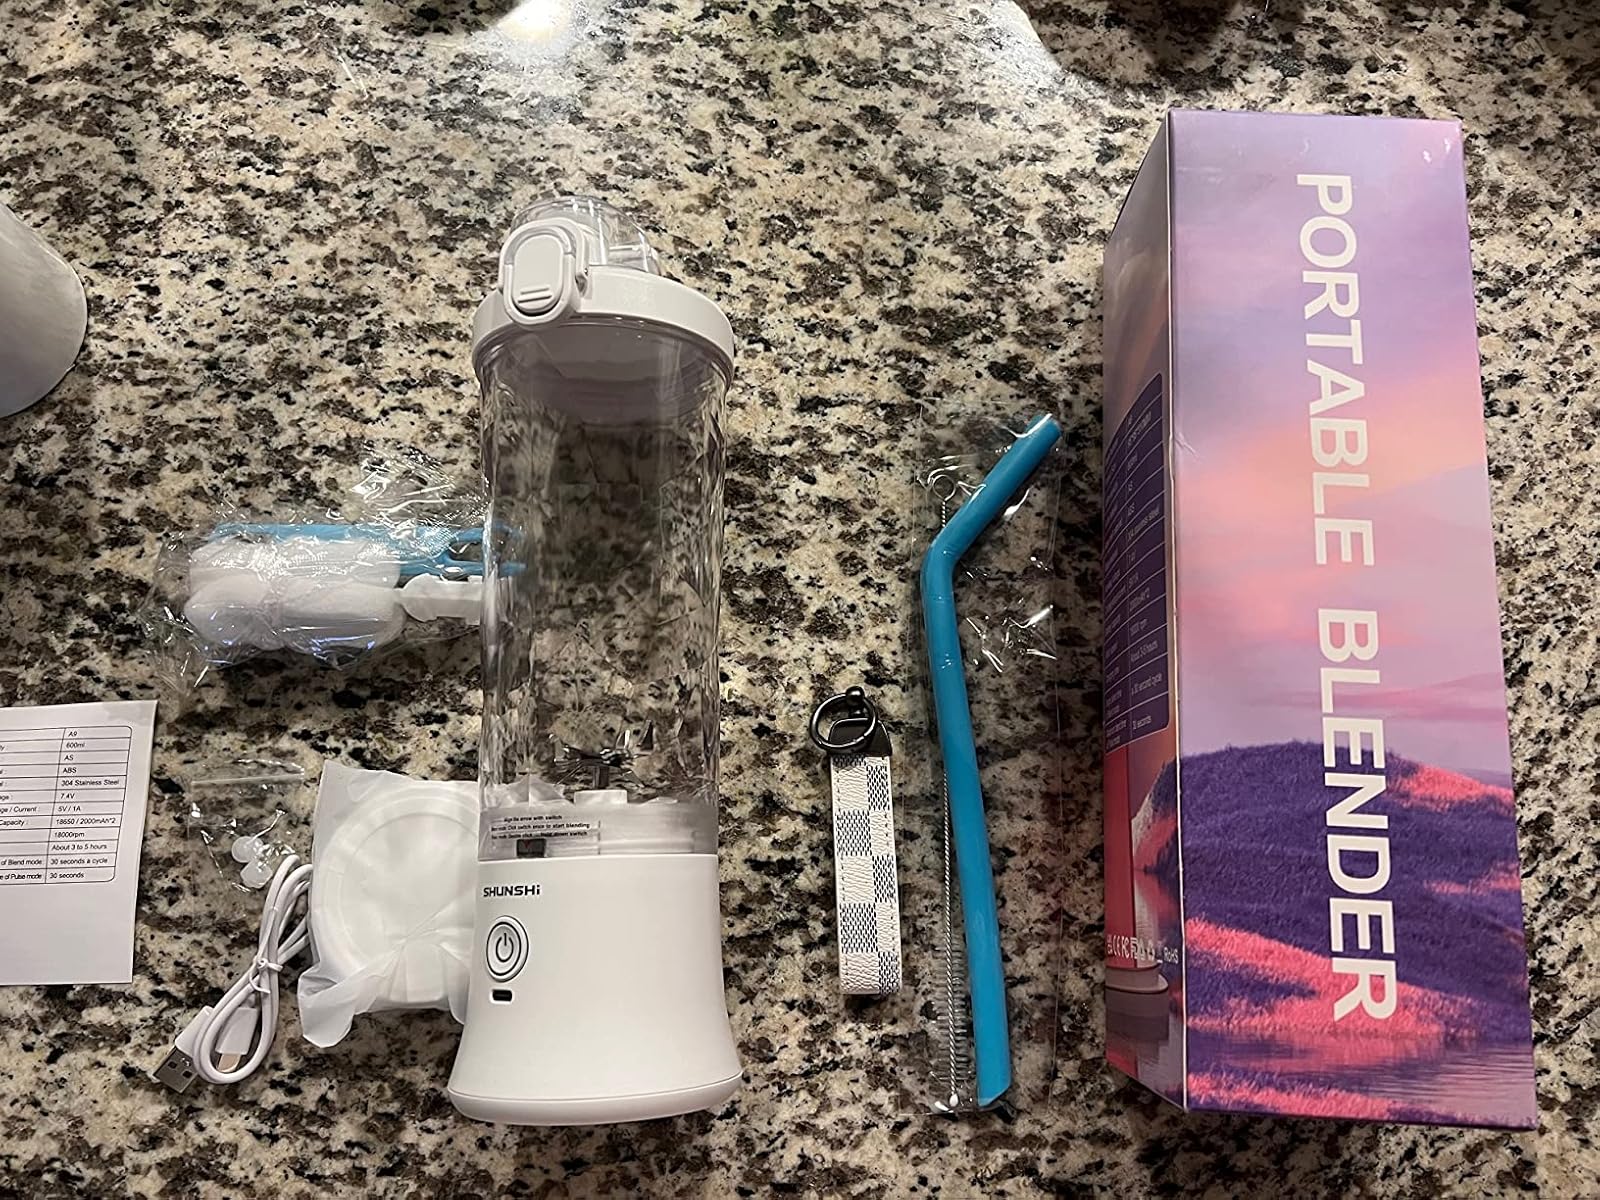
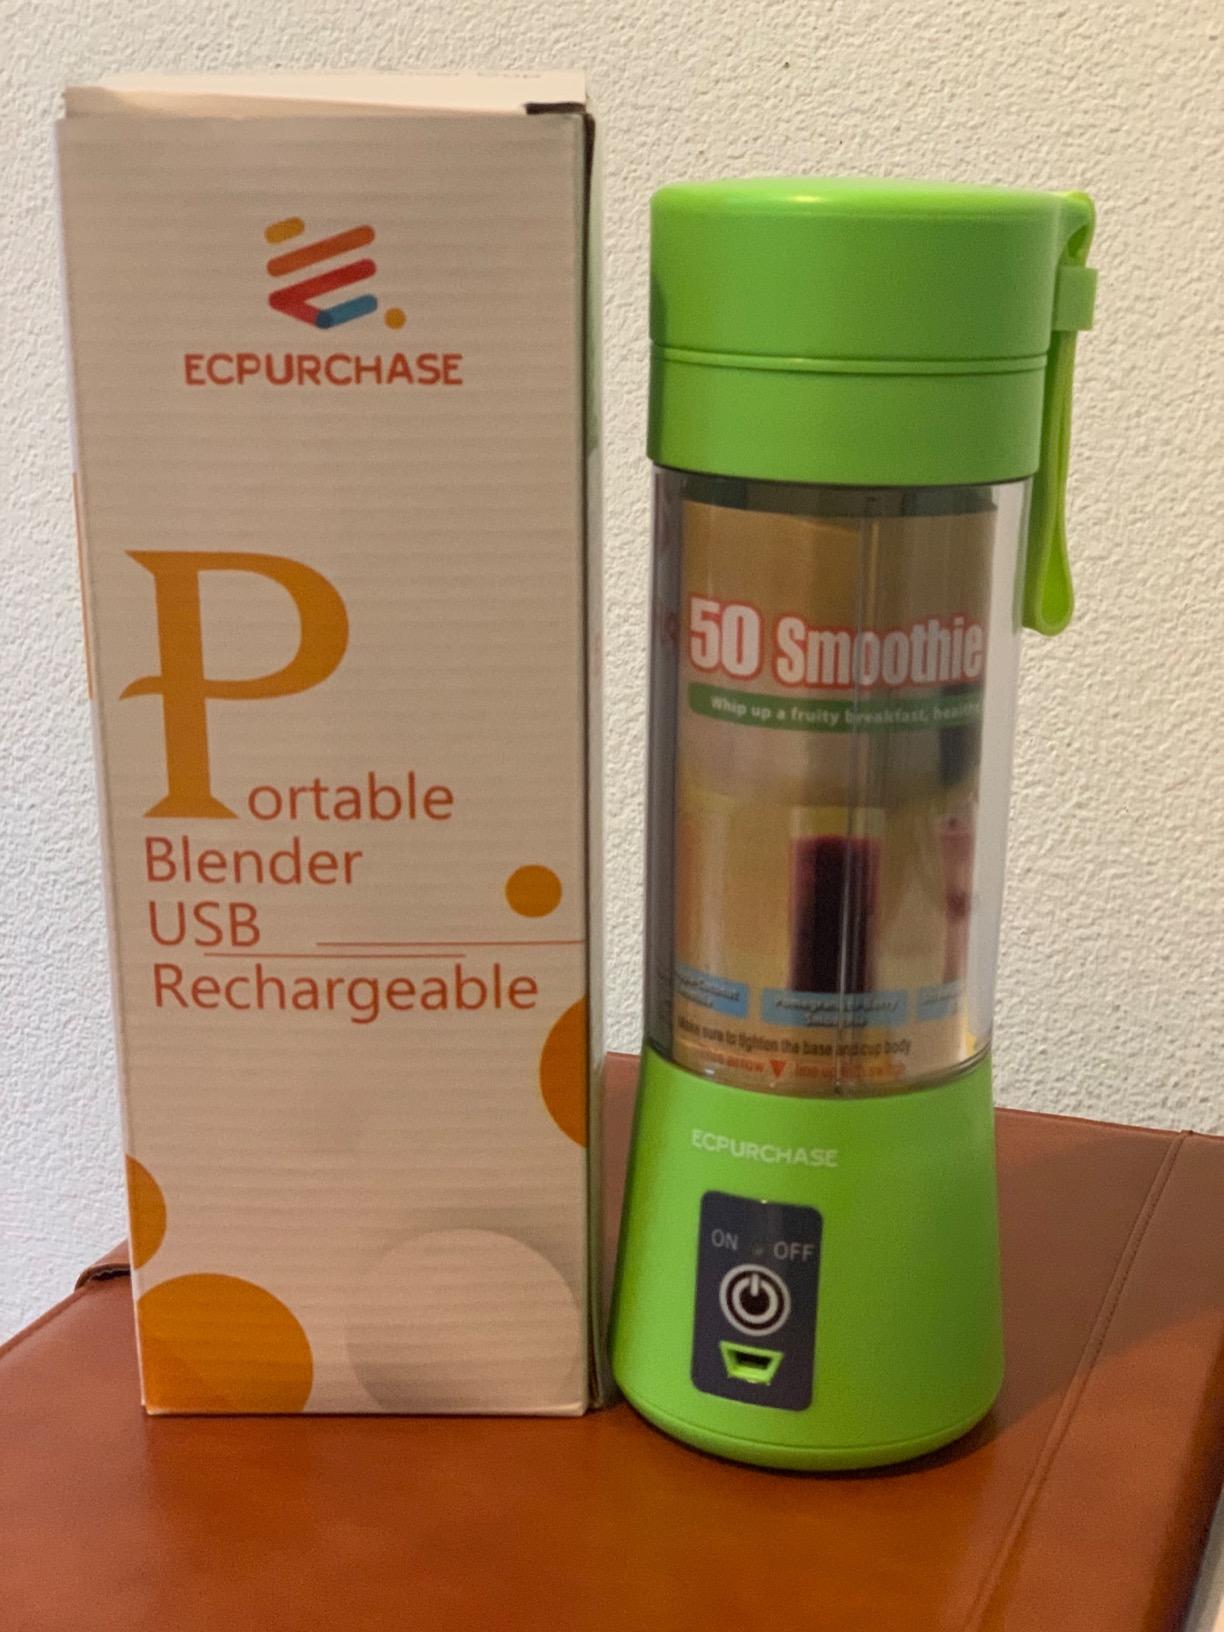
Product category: items_blender
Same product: no